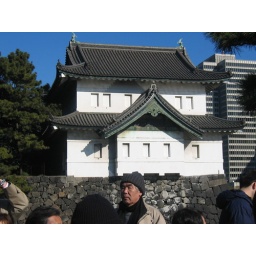
A building of the Imperial Palace in Tokyo, sitting on the wall behind the moat.